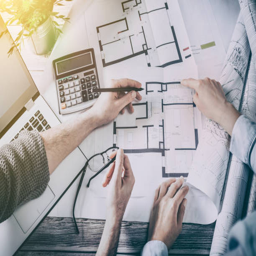
designers discuss the sketches inside the house